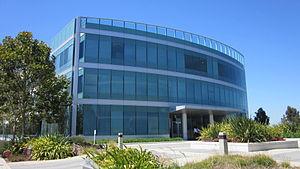
Informatica Corporation est un fournisseur indépendant de solutions d’intégration de données. La société a été fondée en 1993, son siège est situé à Redwood City.